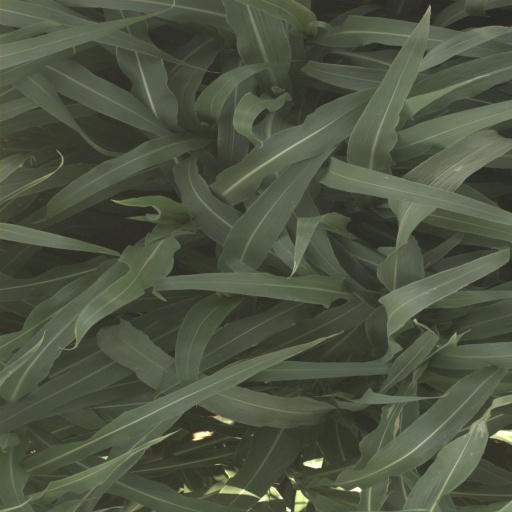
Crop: sorghum